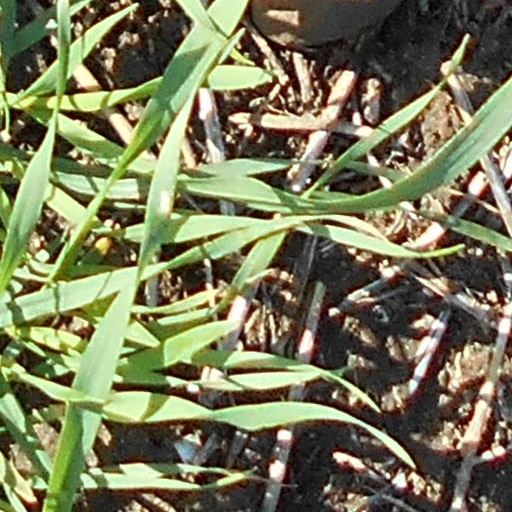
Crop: wheat